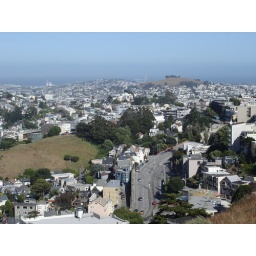
kite hill, market street and bernal hts in distance_0450